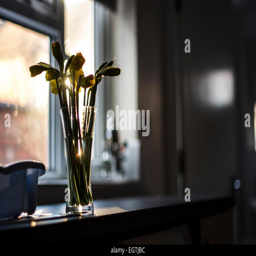
daffodils silhouetted by the sun as they sit in a glass vase on a kitchen counter